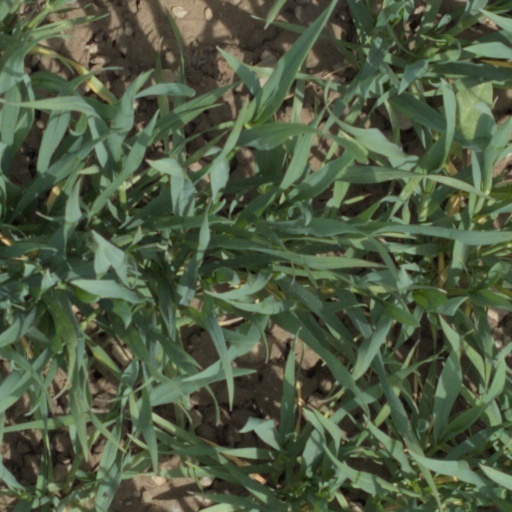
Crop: wheat